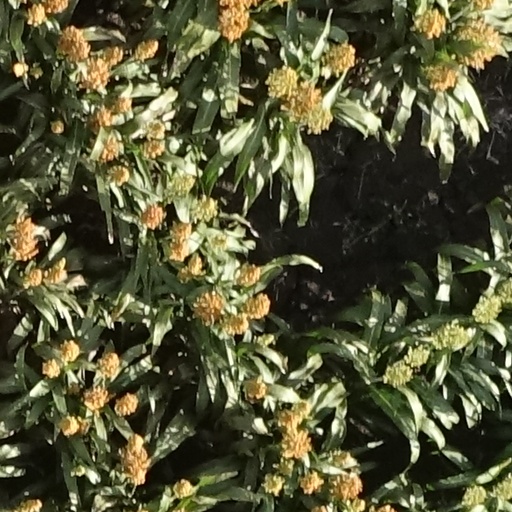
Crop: sorghum